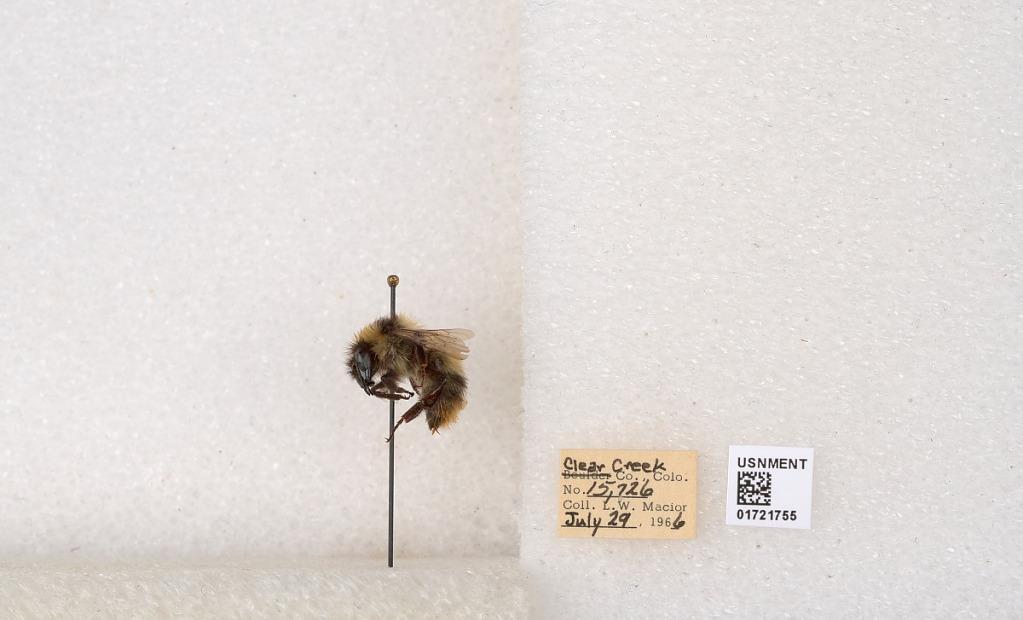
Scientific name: Bombus kirbyellus
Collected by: L. Macior
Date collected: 1966-7-29
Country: United States
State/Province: Colorado
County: Clear Creek
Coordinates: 39.6891, -105.644